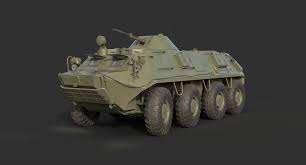
Label: BTR